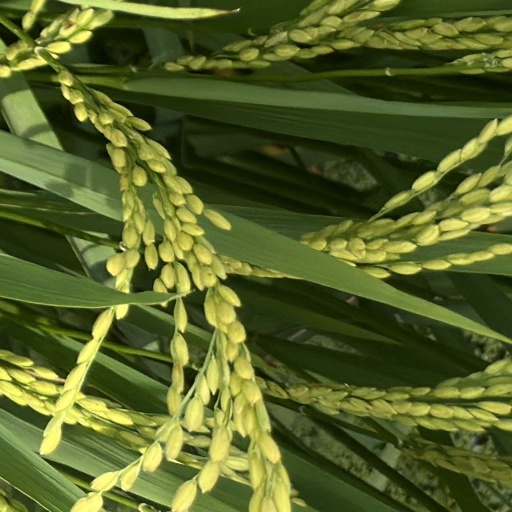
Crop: rice